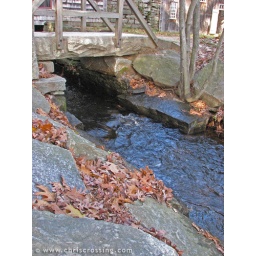
river under bridge